IMI Galil

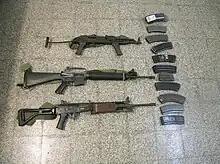
Comparison of the Hungarian AMD-65 (top), the American M16A1 with A2 handguard (middle) and the Israeli Galil ARM (bottom)

During the Six-Day War the Israelis captured thousands of primarily Egyptian AK-47s. This rifle was proven reliable and controllable. The required maintenance was low enough that conscripted troops had less stringent regulations on the weapon's care.